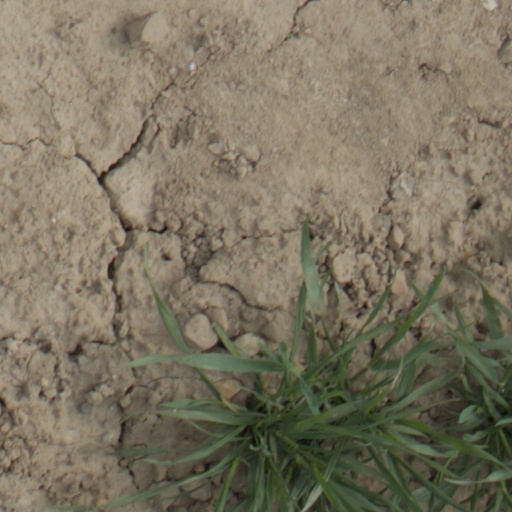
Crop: wheat